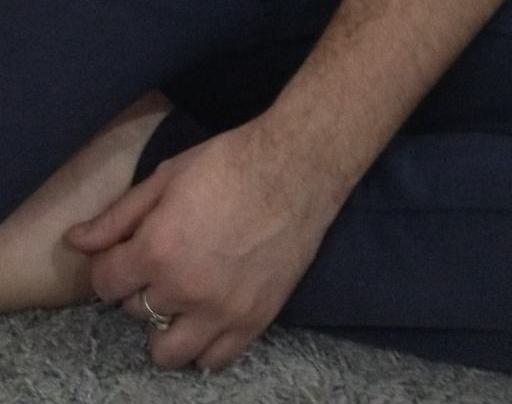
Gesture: no_gesture